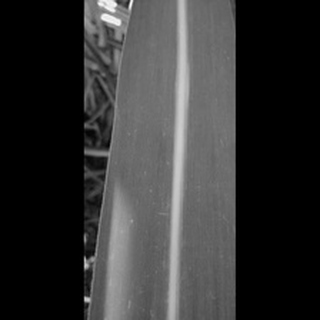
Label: healthy_sugarcane